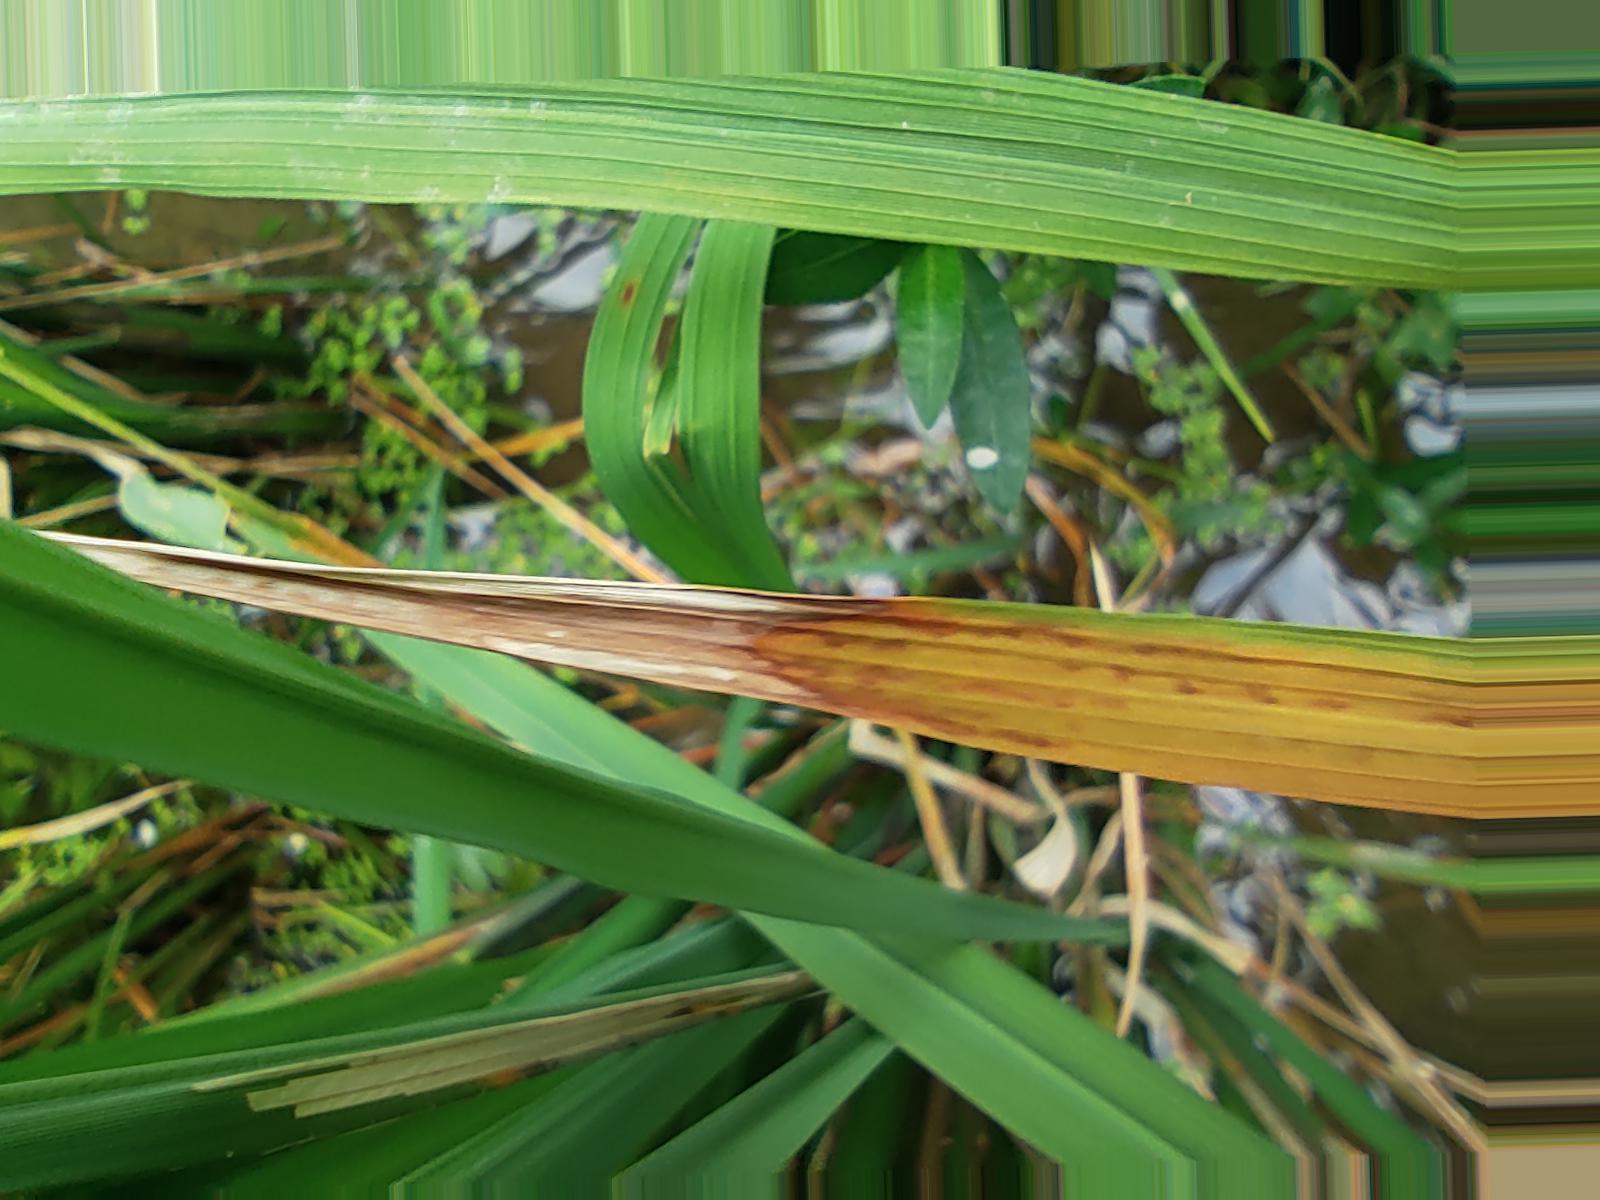
Nhãn: Bệnh Cháy lá ( Leaf scald )